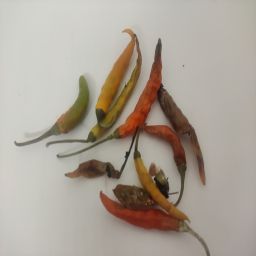
Crop: Chile Pepper
Quality: Damaged